Japan University of Economics

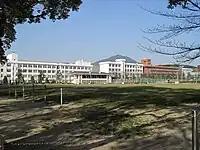
Japan University of Economics

, abbreviated as , is a private university headquartered in Dazaifu, Fukuoka, Japan.